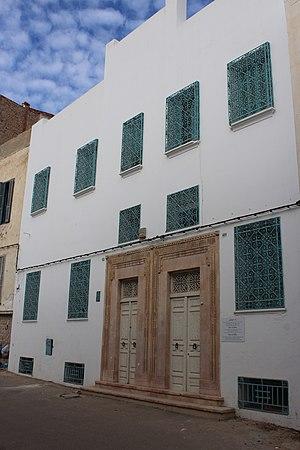
Facade de Dar Affes
Le Dar Affès est l'une des anciennes demeures de la médina de Sfax.